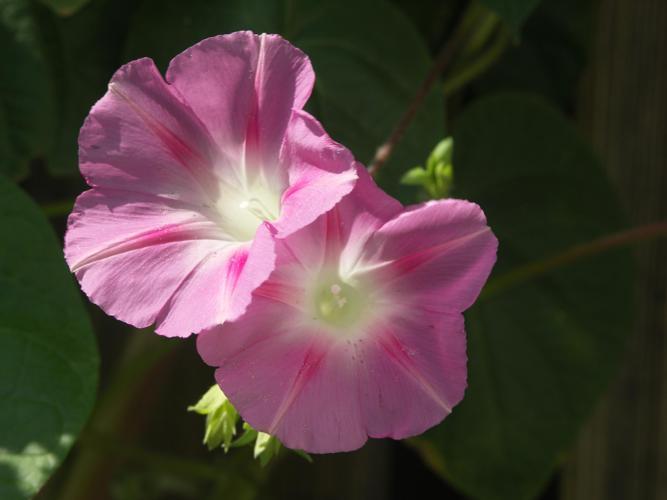
Label: morning glory